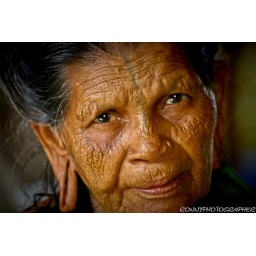
portrait of an old woman's face tattoo tribal in the market of madurai-tamil nadu-south india